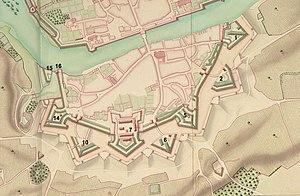
Le fort Griffon de Besançon est un fort réduit, monument militaire datant du XVIIᵉ siècle inscrit sur la liste du patrimoine mondial de l'UNESCO au titre du « Réseau des sites majeurs de Vauban ».